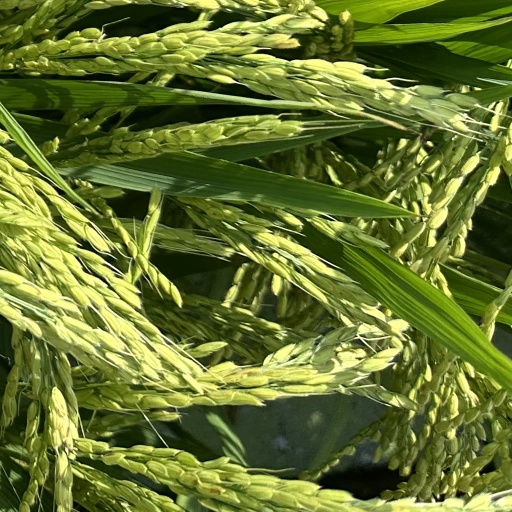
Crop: rice